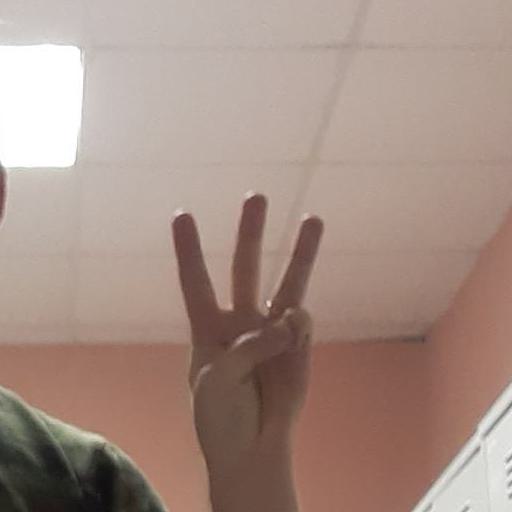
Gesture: three